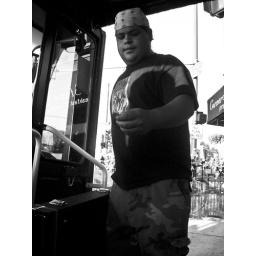
sitting in the front of the bus is something else. It makes for good candid shot opportunities.